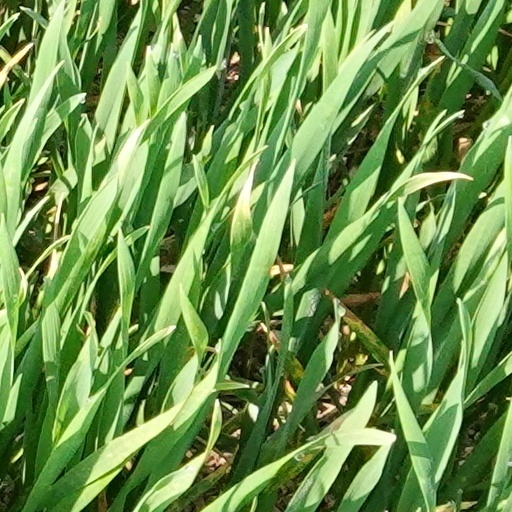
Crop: wheat